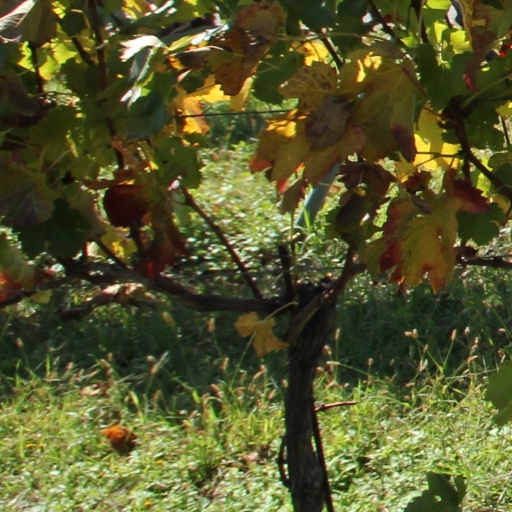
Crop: grape